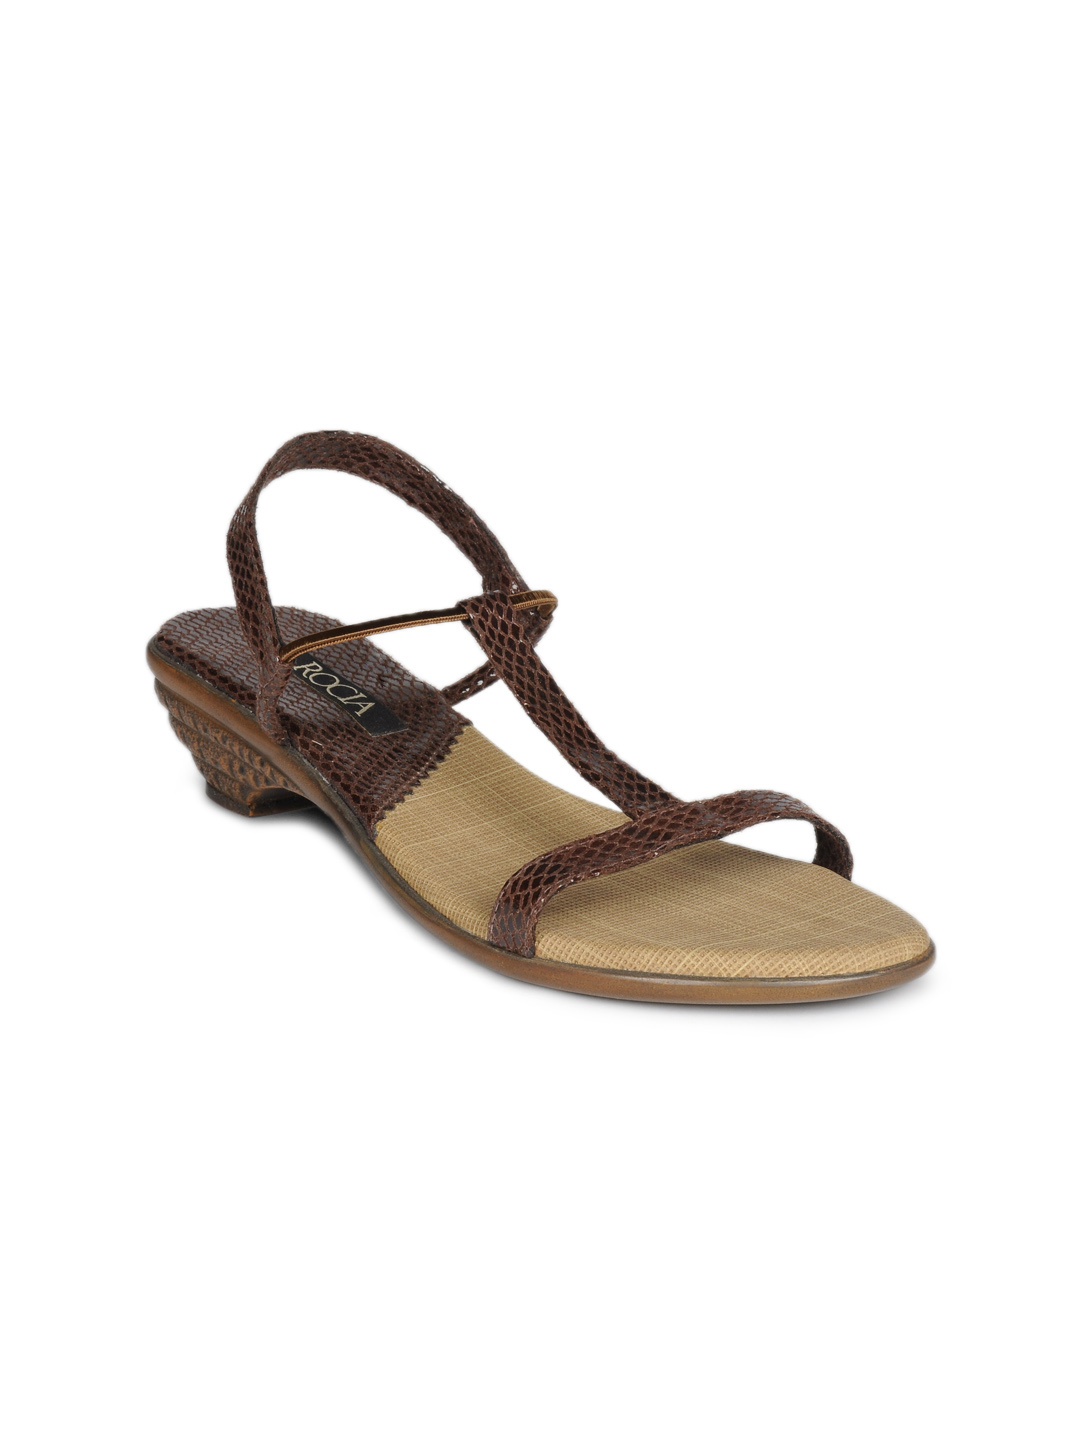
Rocia Women Brown Sandals
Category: Footwear / Shoes / Heels
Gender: Women
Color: Brown
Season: Winter 2012
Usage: Casual